Loiret (river)

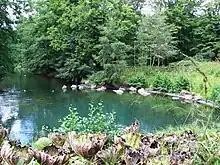
"Le Bouillon"

The Loiret, south of Orléans, with its picturesque former mills, is a popular destination for walking and boating trips. The source of the Loiret is a feature of the Parc Floral de la Source ("Le Bouillon"), and its mouth in Saint-Hilaire-Saint-Mesmin, southwest of Orléans.